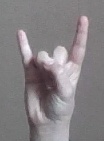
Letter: la